Robert E. Gerstung

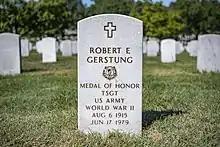
Grave at Arlington National Cemetery

Robert E. Gerstung (August 6, 1915 – June 17, 1979) was a United States Army soldier and a recipient of the United States military's highest decoration—the Medal of Honor—for his actions in World War II.